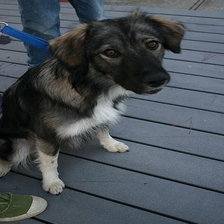
Species: dog
Breed: keeshond